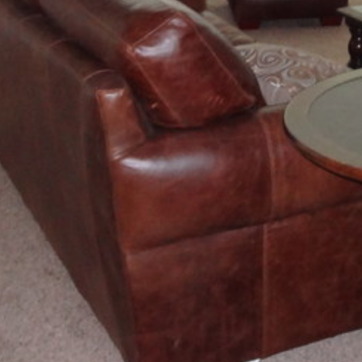
Material: leather